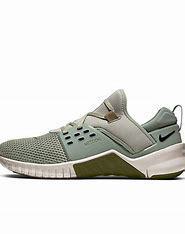
Brand: Nike
Model: Free X Metcon 2